Lars Brownworth

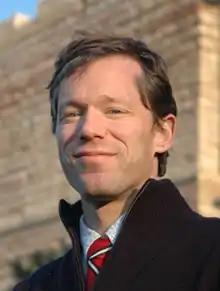
Lars Brownworth in Constantinople

Lars Mehrling Brownworth (born c. 1975) is an American author and U.S. history, political science and humanities teacher at The Stony Brook School in Stony Brook on Long Island, New York, who created the top 50 podcast, "12 Byzantine Rulers: The History of the Byzantine Empire". This podcast was created on a whim by Lars and his brother, Anders Brownworth. He received his undergraduate degree from Houghton University and a masters from University of Dallas.